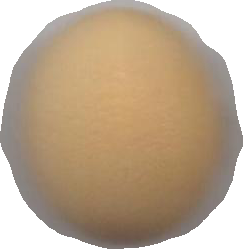
Variety: Grobogan